Muammar Gaddafi

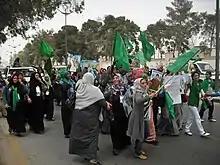
Pro-Gaddafi protests in Tripoli, May 2011

In the conflict's early months it appeared that Gaddafi's government—with its greater fire-power—would be victorious. Both sides disregarded the laws of war, committing human rights abuses, including arbitrary arrests, torture, extrajudicial executions, and revenge attacks. On 26 February, the United Nations Security Council passed Resolution 1970, suspending Libya from the UN Human Rights Council, implementing sanctions and calling for an International Criminal Court (ICC) investigation into the killing of unarmed civilians. In March, the Security Council declared a no-fly zone to protect the civilian population from aerial bombardment, calling on foreign nations to enforce it; it also specifically prohibited foreign occupation. Ignoring this, Qatar sent hundreds of troops to support the dissidents and, along with France and the United Arab Emirates, provided weaponry and military training to the NTC. NATO announced that it would enforce the no-fly zone. On 30 April a NATO airstrike killed Gaddafi's sixth son and three of his grandsons in Tripoli. This Western military intervention was criticized by various leftist governments, including those that had criticized Gaddafi's response to the protests, because they regarded it as an imperialist attempt to secure control of Libya's resources.